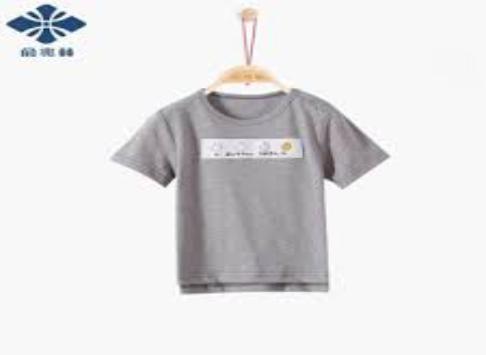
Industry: Clothes